Church of the Holy Sepulchre

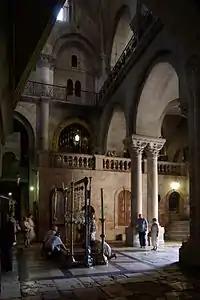
The Stone of Anointing, where Jesus's body is said to have been anointed before burial

The wooden doors that compose the main entrance are the original, highly carved arched doors. Today, only the left-hand entrance is currently accessible, as the right doorway has long since been bricked up. The entrance to the church leads to the south transept, through the crusader façade in the parvis of a larger courtyard. This is found past a group of streets winding through the outer Via Dolorosa by way of a souq in the Muristan. This narrow way of access to such a large structure has proven to be hazardous at times. For example, when a fire broke out in 1840, dozens of pilgrims were trampled to death.